Thomas Strønen

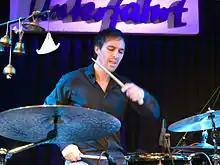
Thomas Strønen at Jazz Club Unterfahrt, Munich, 2010

Thomas Pohlitz Strønen (born 7 December 1972) is a Norwegian jazz drummer who has recorded more than 70 albums. He has worked with Iain Ballamy, Arve Henriksen, Mats Eilertsen, Ashley Slater, Eivind Aarset, Christian Fennesz, Nils Petter Molvaer, Bobo Stenson, John Taylor, Tore Brunborg, Morten Qvenild, Ingebrigt Håker Flaten, Sidsel Endresen, Bugge Wesseltoft, Tomasz Stanko, Koichi Makigami, Ernst Reijseger, Nils-Olav Johansen, and Stian Carstensen.